Epeus

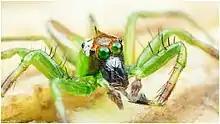
Male "Epeus flavobilineatus"

Epeus is a genus of the spider family Salticidae (jumping spiders). They are often found on broad-leaved plants or shrubs of rain forest, or in gardens of Southeast Asia.